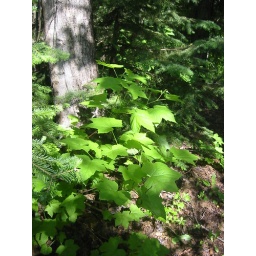
Foilage at the base of a tree near the Nass River, BC